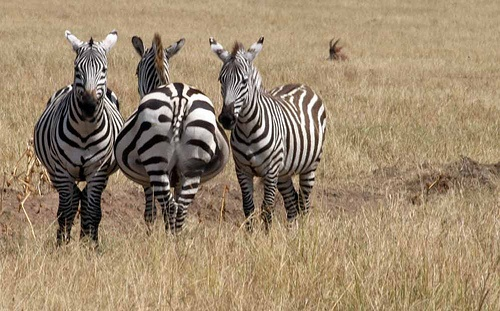
Three zebra in grassy field next to a pile of dirt.
A fat zebra stands between two other zebra.
Two Zebras in a grassy field looking at the camera while a third one looks in the opposite direction.
Three zebras are standing in a field of brown grass.
Gazebos are walking sport each other to have a meeting.